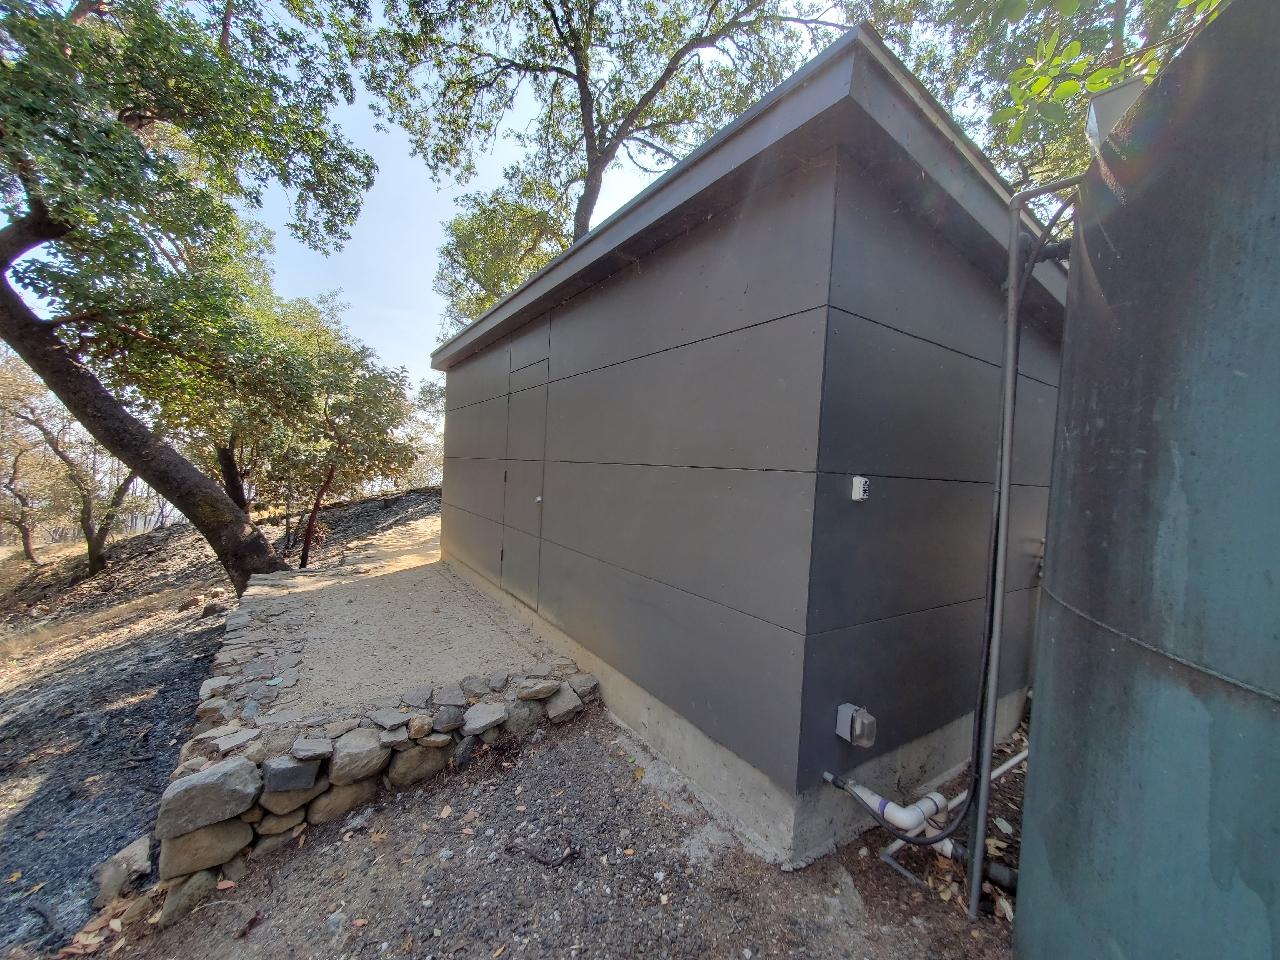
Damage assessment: no_damage